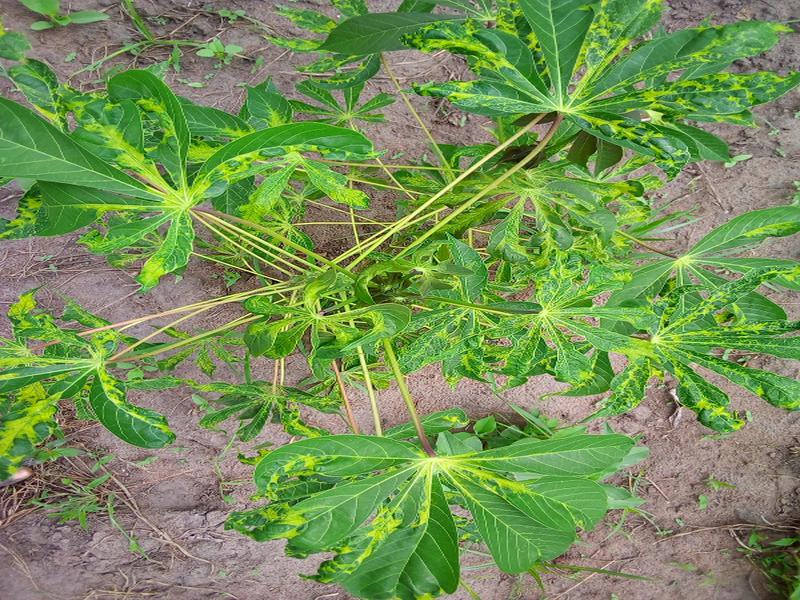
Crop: cassava
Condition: mosaic_disease